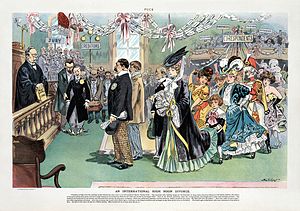
Skilsmisse
Karikatur af en skilsmisseproces, hvor den bedragne hustru medbringer ægtemandens tvivlsomme bekendtskaber i retten.
Skilsmisse er ophævelse af et tidligere indgået ægteskab eller registreret partnerskab.